Sea snake

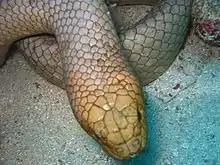
Olive sea snake, "Aipysurus laevis"

On land, their movements become very erratic. They crawl awkwardly in these situations and can become quite aggressive, striking wildly at anything that moves, although they are unable to coil and strike in the manner of terrestrial snakes.